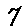
Label: 7